House of Godwin

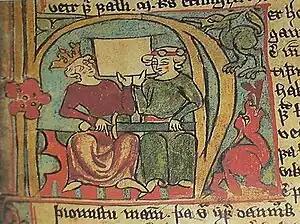
Haakon IV and Skule Bårdsson, from the 14th-century manuscript "Flateyjarbók"

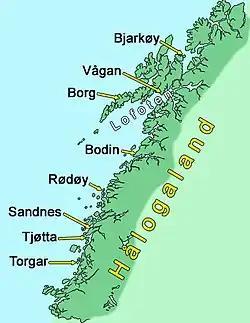
The most important aristocratic estates in early medieval Hålogaland, with Torgar being the southernmost

A favourite of King Olaf III of Norway, Skúli was installed at the Rein estate in Trøndelag (in the present-day Indre Fosen Municipality in Central Norway). Remembered as a remarkably intelligent and handsome man who commanded the king's hird, Skúli married a relative of the king, Gudrun Nevsteinsdotter. Their son was Ásúlfr of Rein, father of lendman Guttorm of Rein. Guttorm's son, Bård Guttormsson of Rein, was a close friend and supporter of King Sverre Sigurdsson, fought alongside him in several battles, and was rewarded by being given the king's half-sister Cecilia Sigurdsdotter in marriage. Bård and Cecilia's son Inge Bårdsson was born c. 1185.